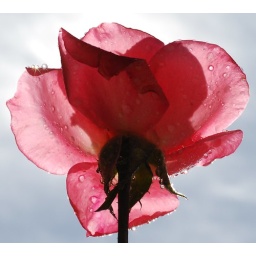
Backyard wet pink rose in Ajijic, Mexico, from an ant point of view.